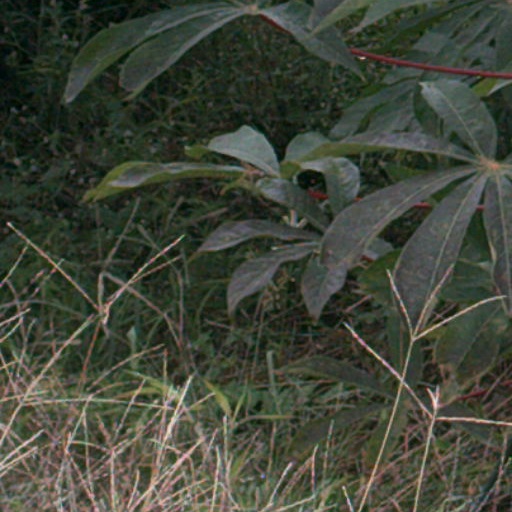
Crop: cassava